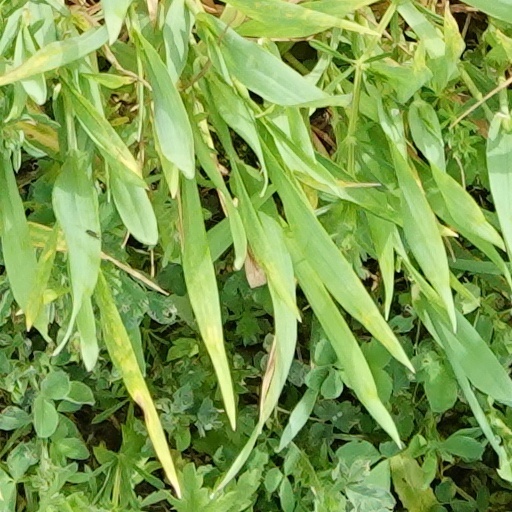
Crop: wheat